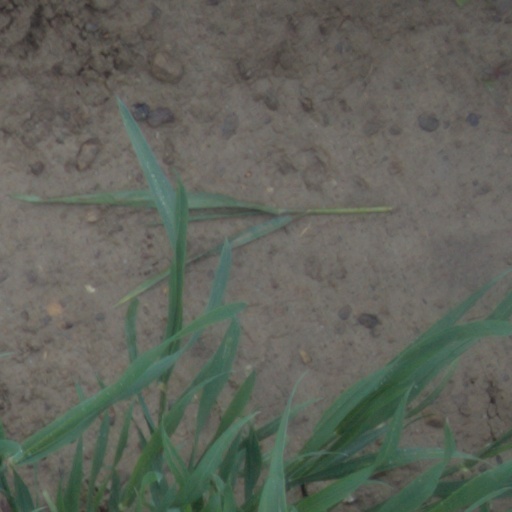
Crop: wheat